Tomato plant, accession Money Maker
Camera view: tilt-top (135 deg); turntable rotation: 30 degrees
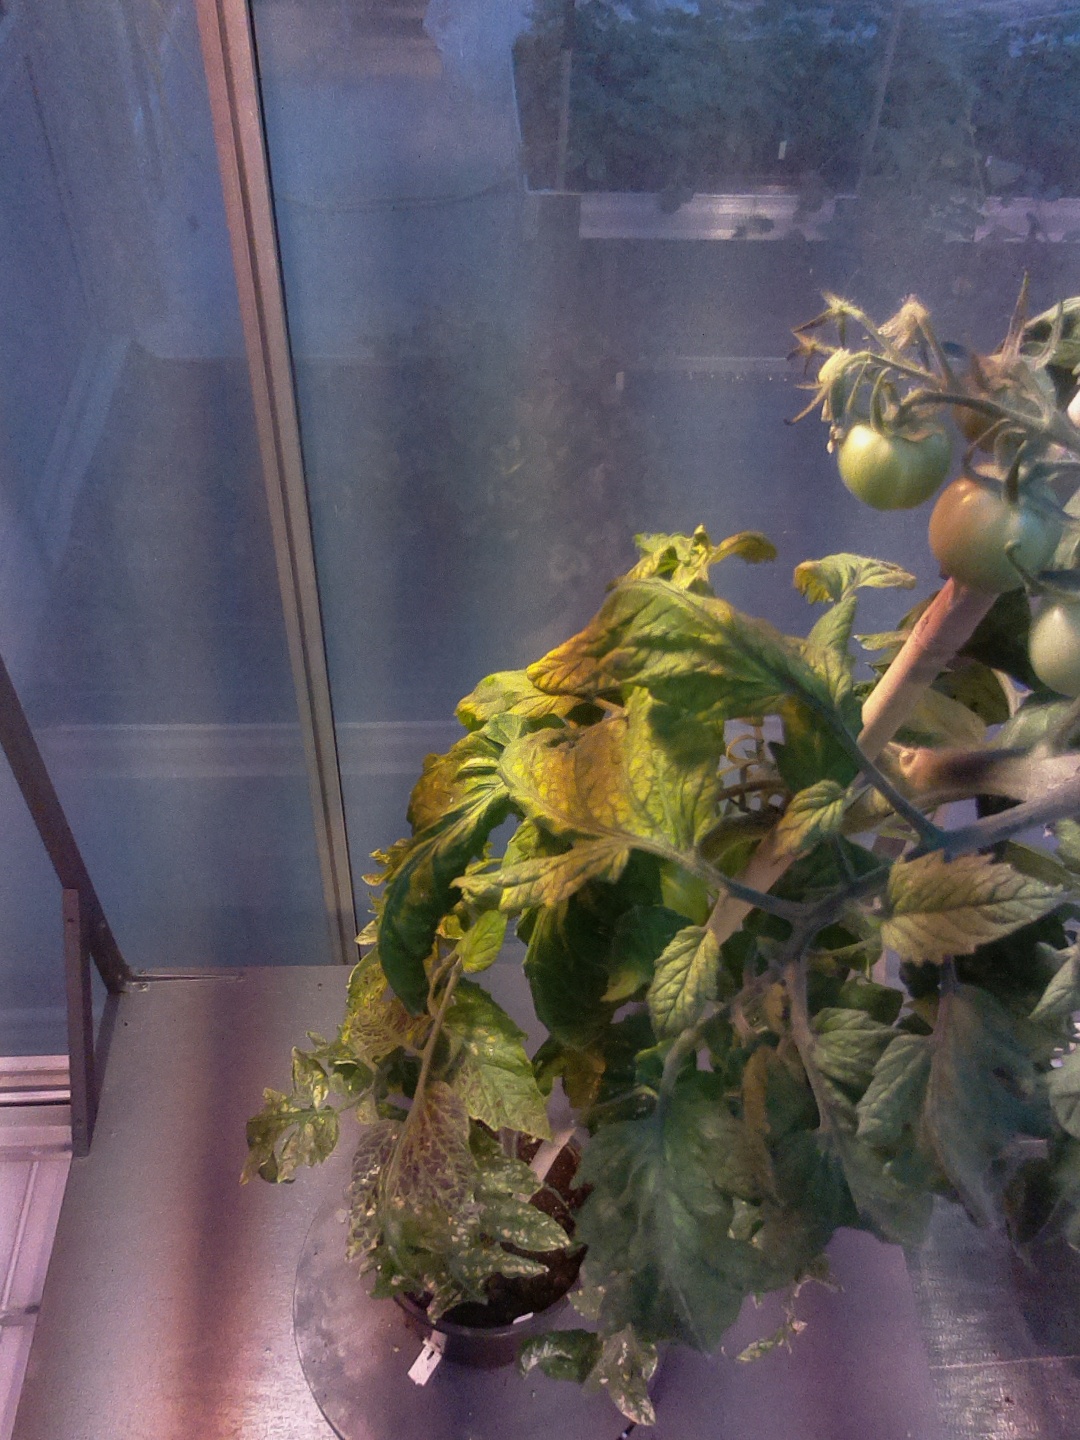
BBCH growth stage 75: 50%-60% of final fruit size